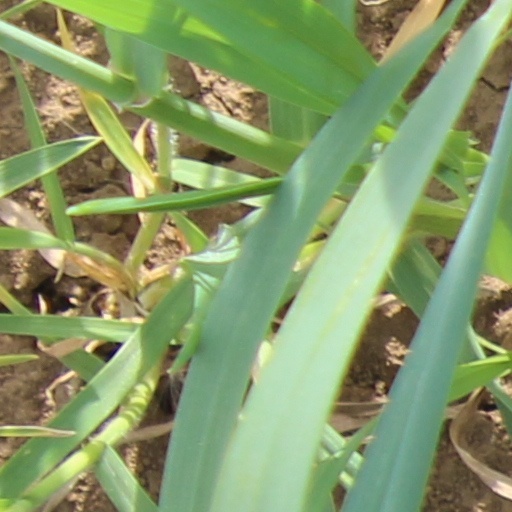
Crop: wheat